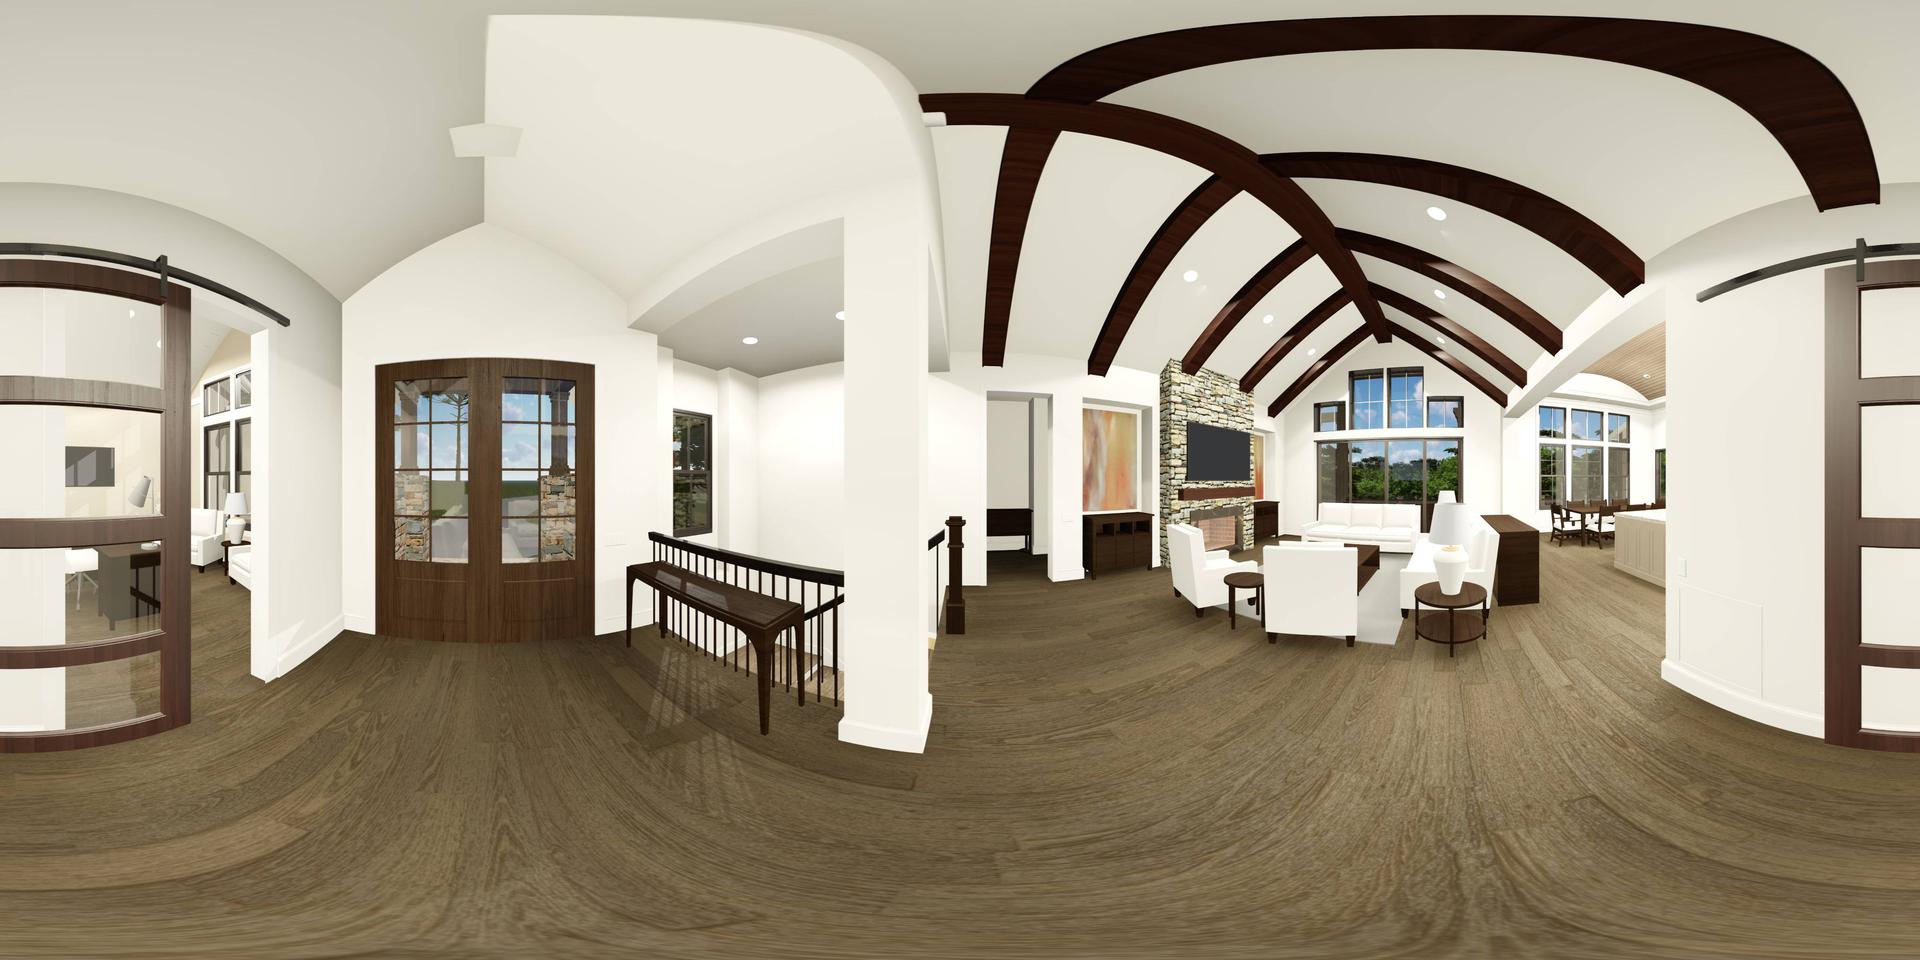
Referred object: TV opposite the sofa

Referred object: the stone fireplace

Referred object: Turn around, then look for the dark wooden bench next to the stair railing.